Prambanan Ramayana Ballet

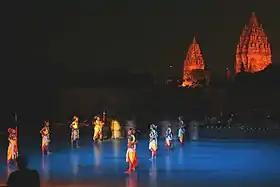
Ramayana Ballet at Prambanan temple.

Ramayana Ballet Prambanan is a visualization of Kakawin Ramayana, Javanese version of "Ramayana" story, performed near the Prambanan temple, Indonesia. The Ramayana Ballet at the Prambanan isn't like the Western ballet performance, It's more like the Wayang wong.